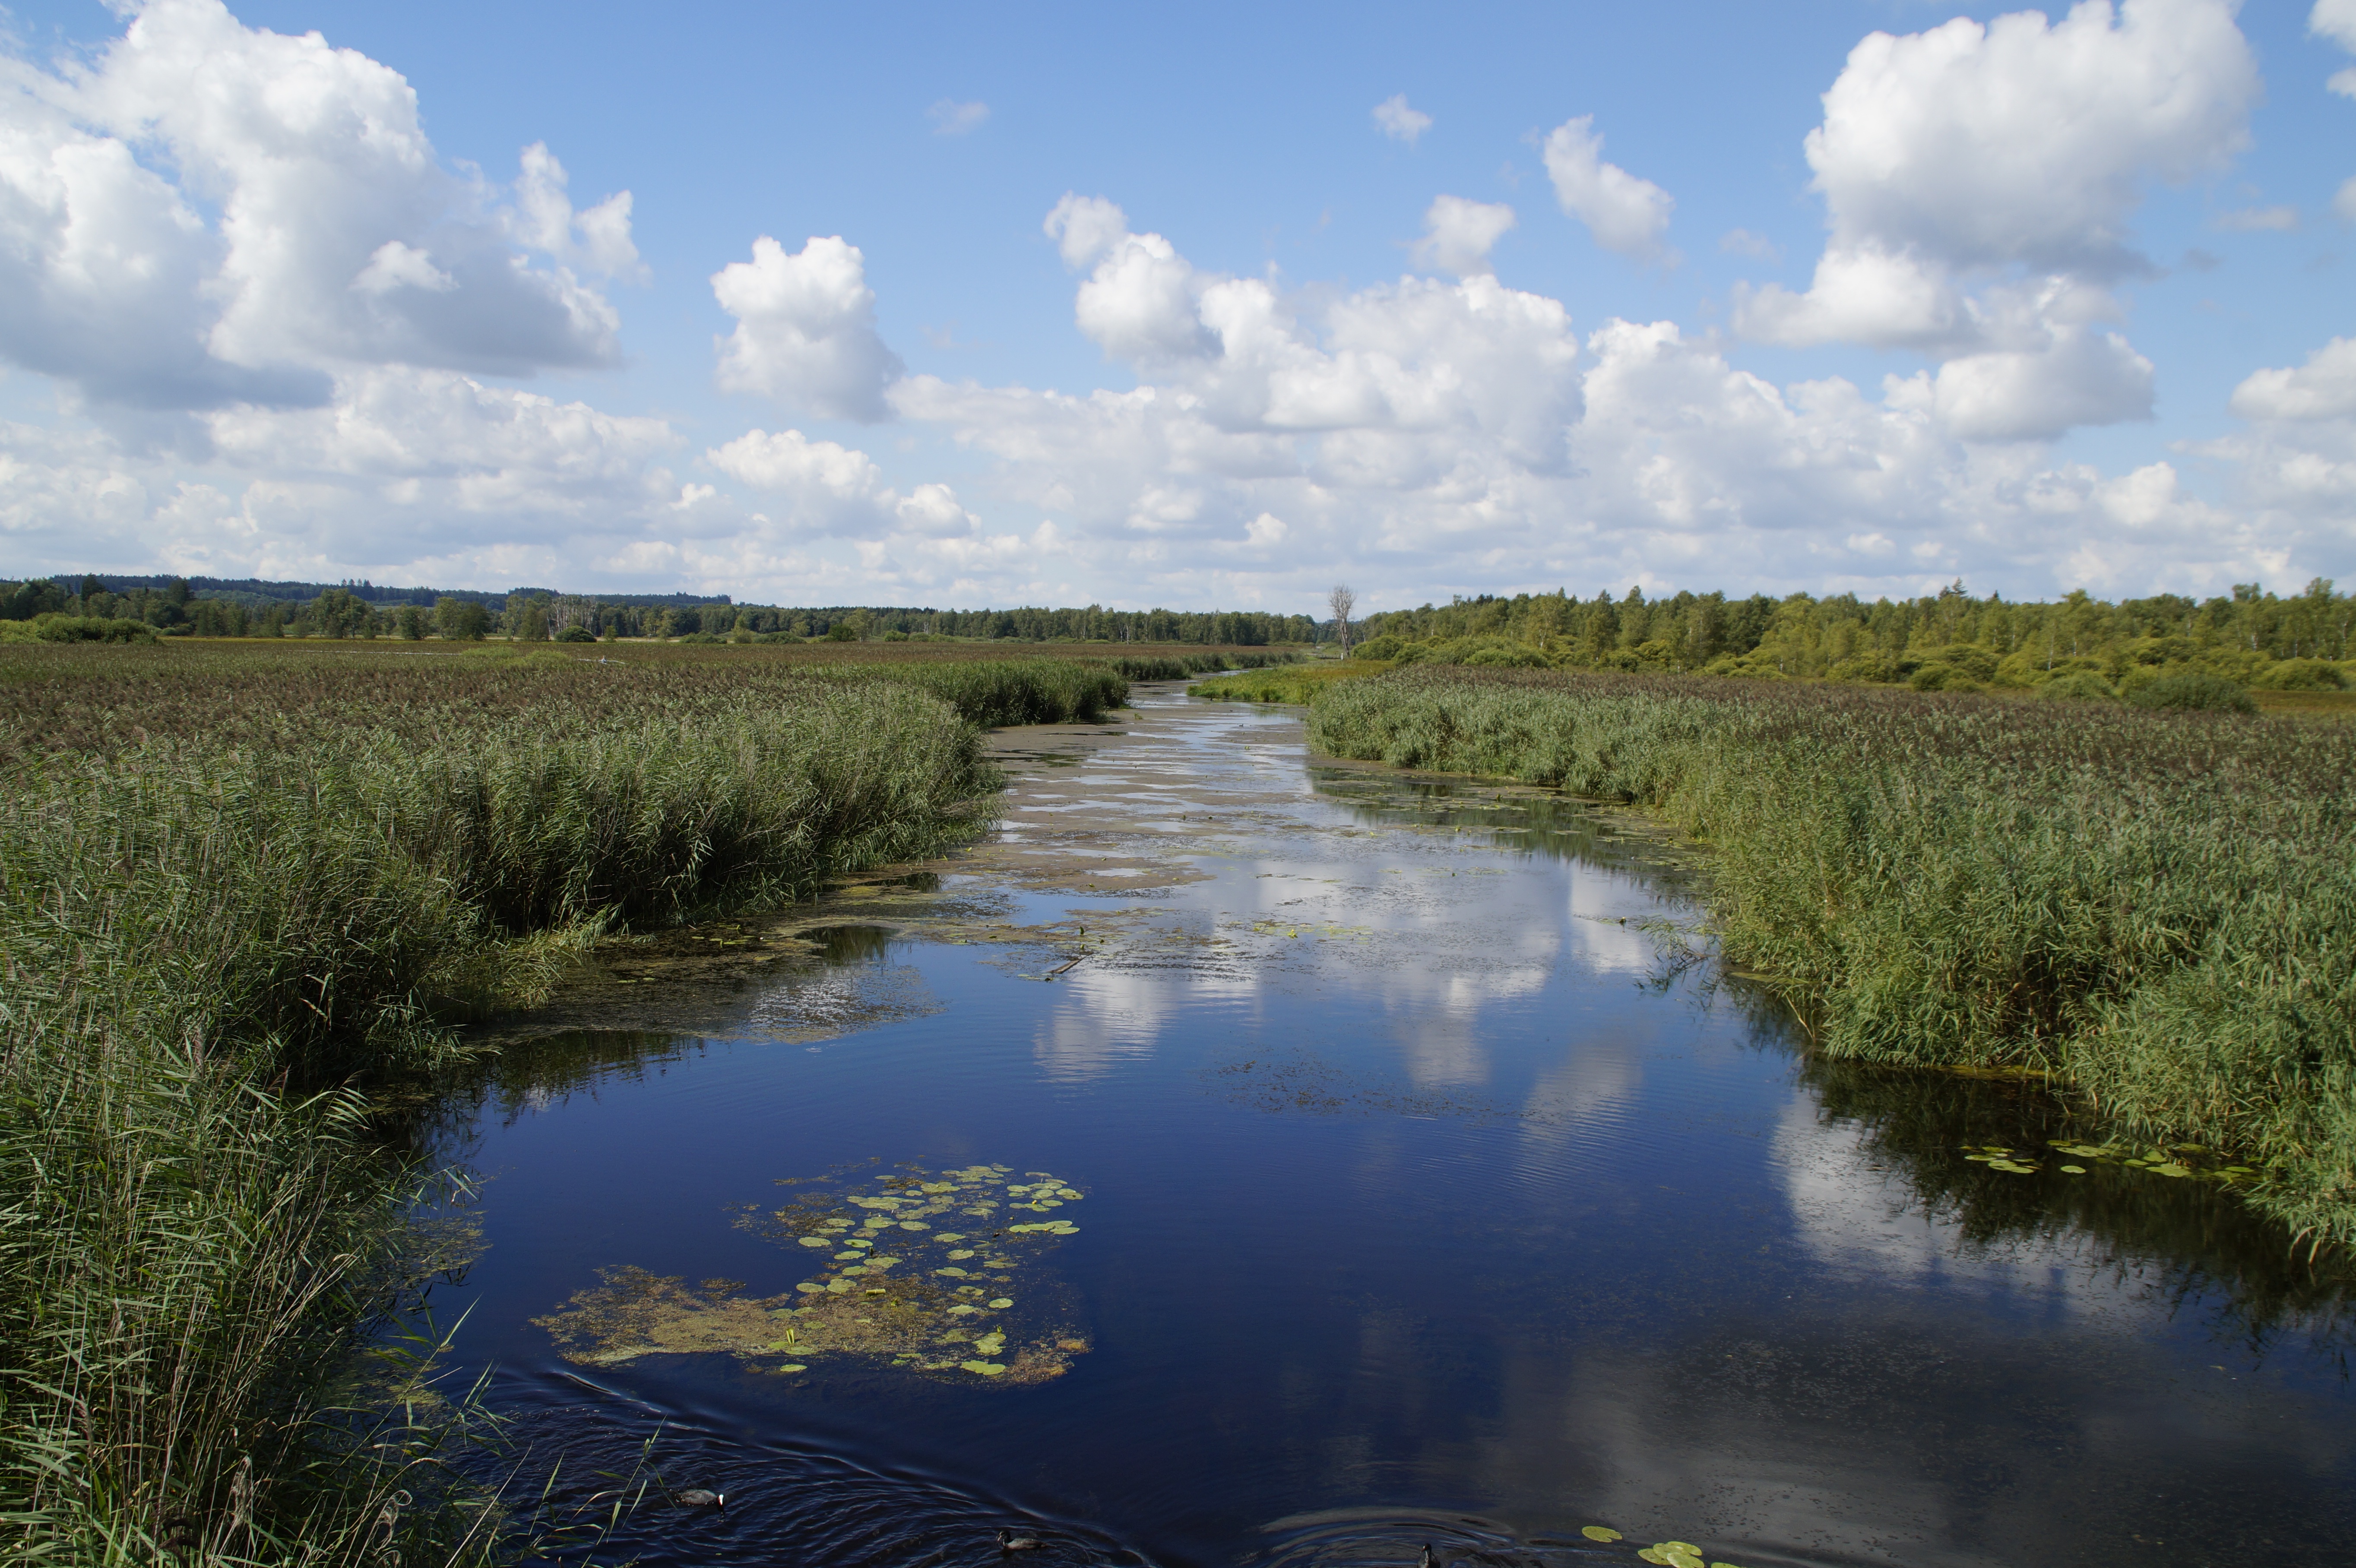
landscape, tree, water, nature, grass, marsh, swamp, cloud, sky, meadow, lake, river, summer, reed, pond, reflection, reservoir, waterway, plain, body of water, clouds, wetland, bog, floodplain, tributary, habitat, loch, waters, ecosystem, coots, moorland, mirroring, grasses, nature conservation, salt marsh, rural area, landform, nature reserve, southern germany, spring lake, summer landscape, baden wurttemberg, silted, natural environment, geographical feature